23rd Massachusetts Infantry Regiment

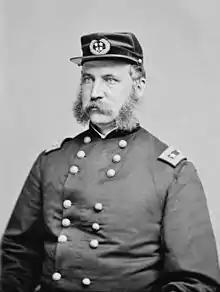
John G. Foster, ca. 1863. First in command of the 1st Brigade, Coast Division, later of the 1st Division, Coast Division

On 11 November 1861 the regiment left Massachusetts to arrive at Annapolis establishing Camp John A. Andrew and remained there until January of the next year. Thereupon it was made part of Foster's Brigade embarking for North Carolina with Burnside's Coast Division. The regiment took part in Battle of Roanoke Island on 8 February 1862 and Battle of New Bern on 14 March suffering losses; among the killed was Lt. Col. Henry Merritt of the regiment.